Bousfer

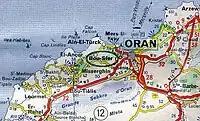
Map showing the location of Bousfer

At the time of independence, the 2nd Republic sought to protect the naval base. It is grouped September 13, 1962 in a camp that takes the name "Camp Segrétain". The implementation is provided free of any construction on the location of vines at the bottom of a basin bounded on the north by dunes that separates the sea nearby. The Legionnaires start to work and build first tent camp, then the need to construct buildings in hard group, is soon to feel the first rains.